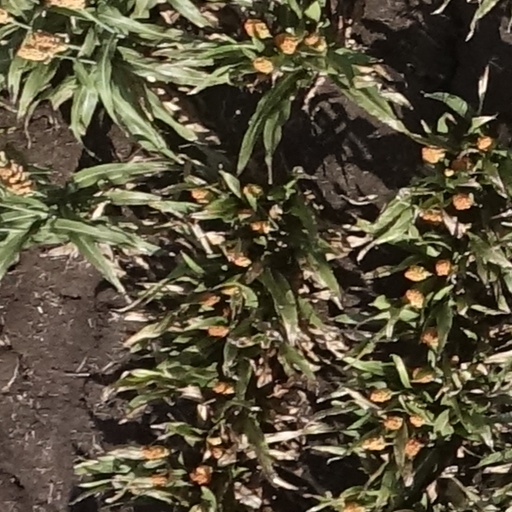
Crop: sorghum